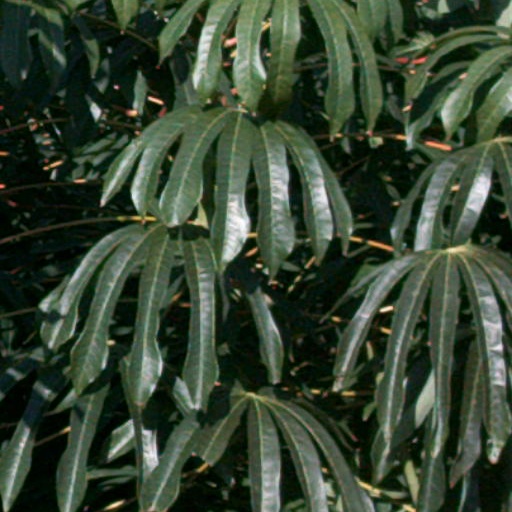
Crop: cassava